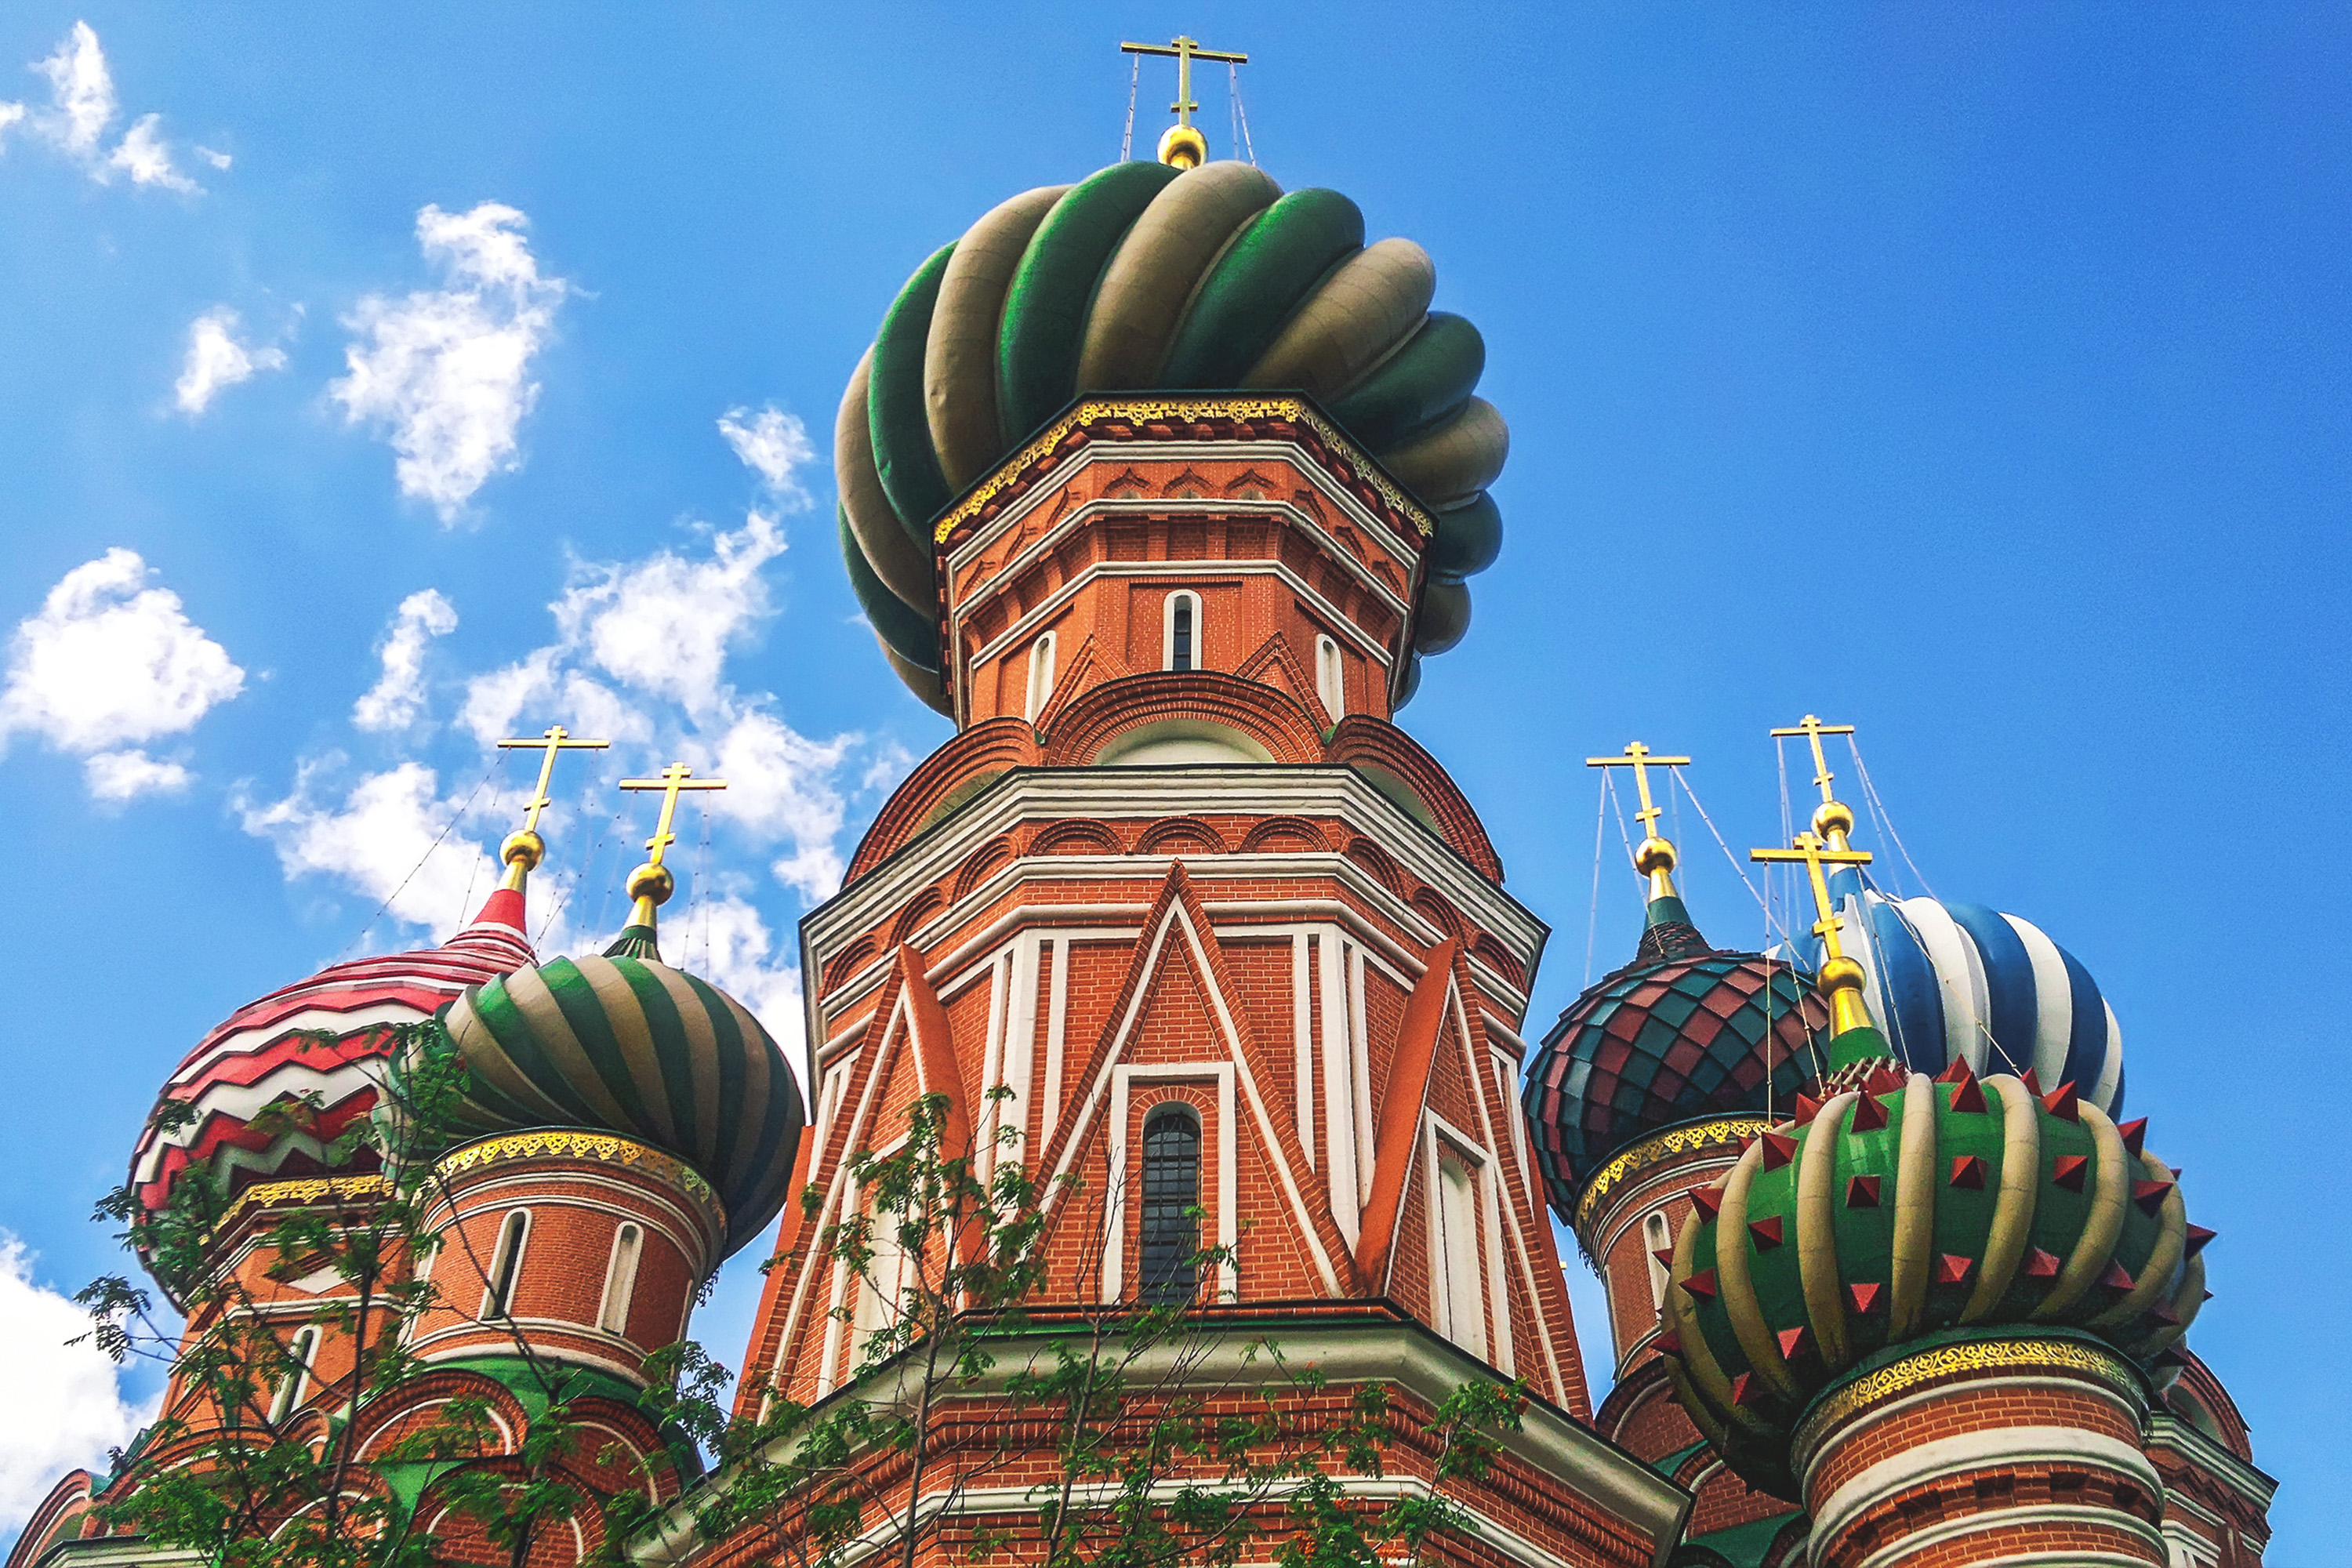
landmark, dome, architecture, place of worship, byzantine architecture, sky, building, cathedral, temple, world, church, stock photography, facade, tourist attraction, spire, city, tourism, shrine